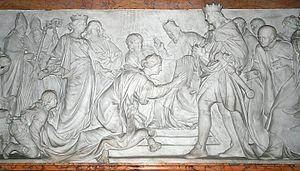
Détail du bas-relief ornant le monument funéraire de la reine Christine de Suède, Basilique Saint-Pierre, Vatican (1702) - Œuvre de Carlo Fontana(1634 ou 1638-1714).
Christine, née le 18 décembre 1626 à Stockholm, morte le 19 avril 1689 à Rome, reine de Suède de 1632 à 1654, est connue également comme la reine Christine. Son titre réel est « roi de Suède » et non « reine », conformément au souhait de son père de lui permettre ainsi de monter sur le trône. Elle se convertit au catholicisme, abdique en 1654, et après une série de périples à travers l'Europe, se fixe définitivement à Rome. Esprit vif et curieux, elle a correspondu avec les plus grands penseurs de son temps.